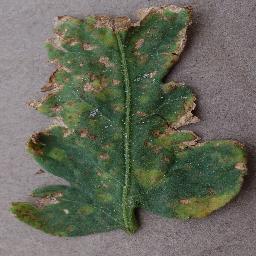
Label: Tomato___Bacterial_spot